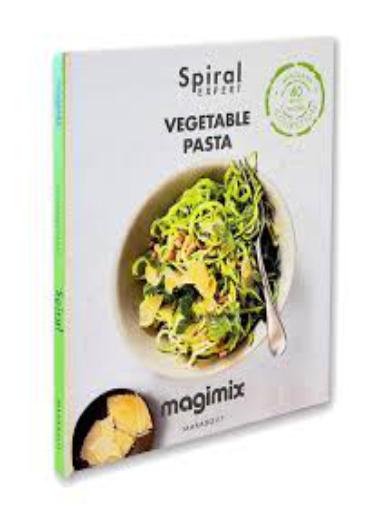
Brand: magimix
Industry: Necessities